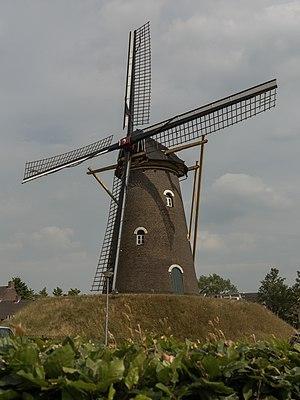
Goirle est une commune et un village des Pays-Bas de la province du Brabant-Septentrional.